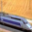
Label: train